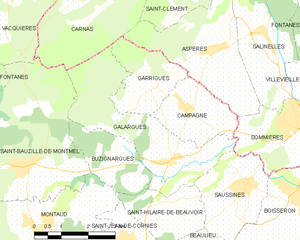
Carte de la commune française de code INSEE 34110 - Galargues
Galargues est une commune française située dans le département de l'Hérault en région Occitanie.